Wenceslaus IV of Bohemia

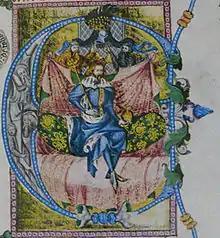
King Wenceslaus depicted in his Bible (the so-called Wenceslas Bible, late 14th century)

During his long reign, Wenceslaus held a tenuous grip on power at best, as he came into repeated conflicts with the Bohemian nobility led by the House of Rosenberg. On two occasions he was even imprisoned for lengthy spells by rebellious nobles during the Moravian Margrave Wars.